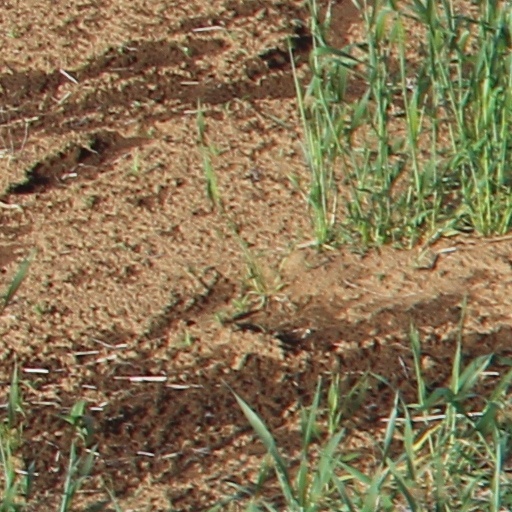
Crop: wheat